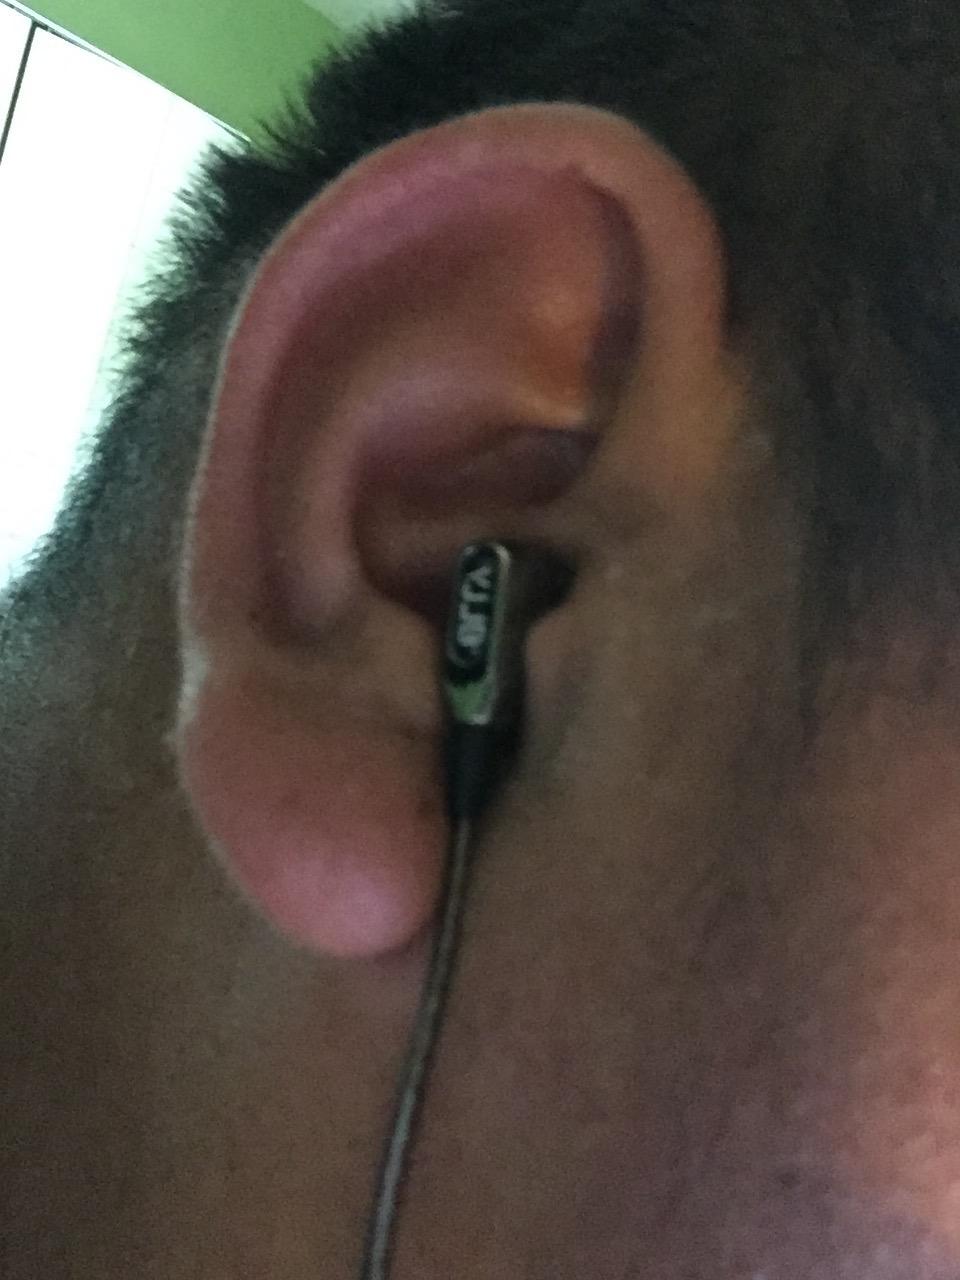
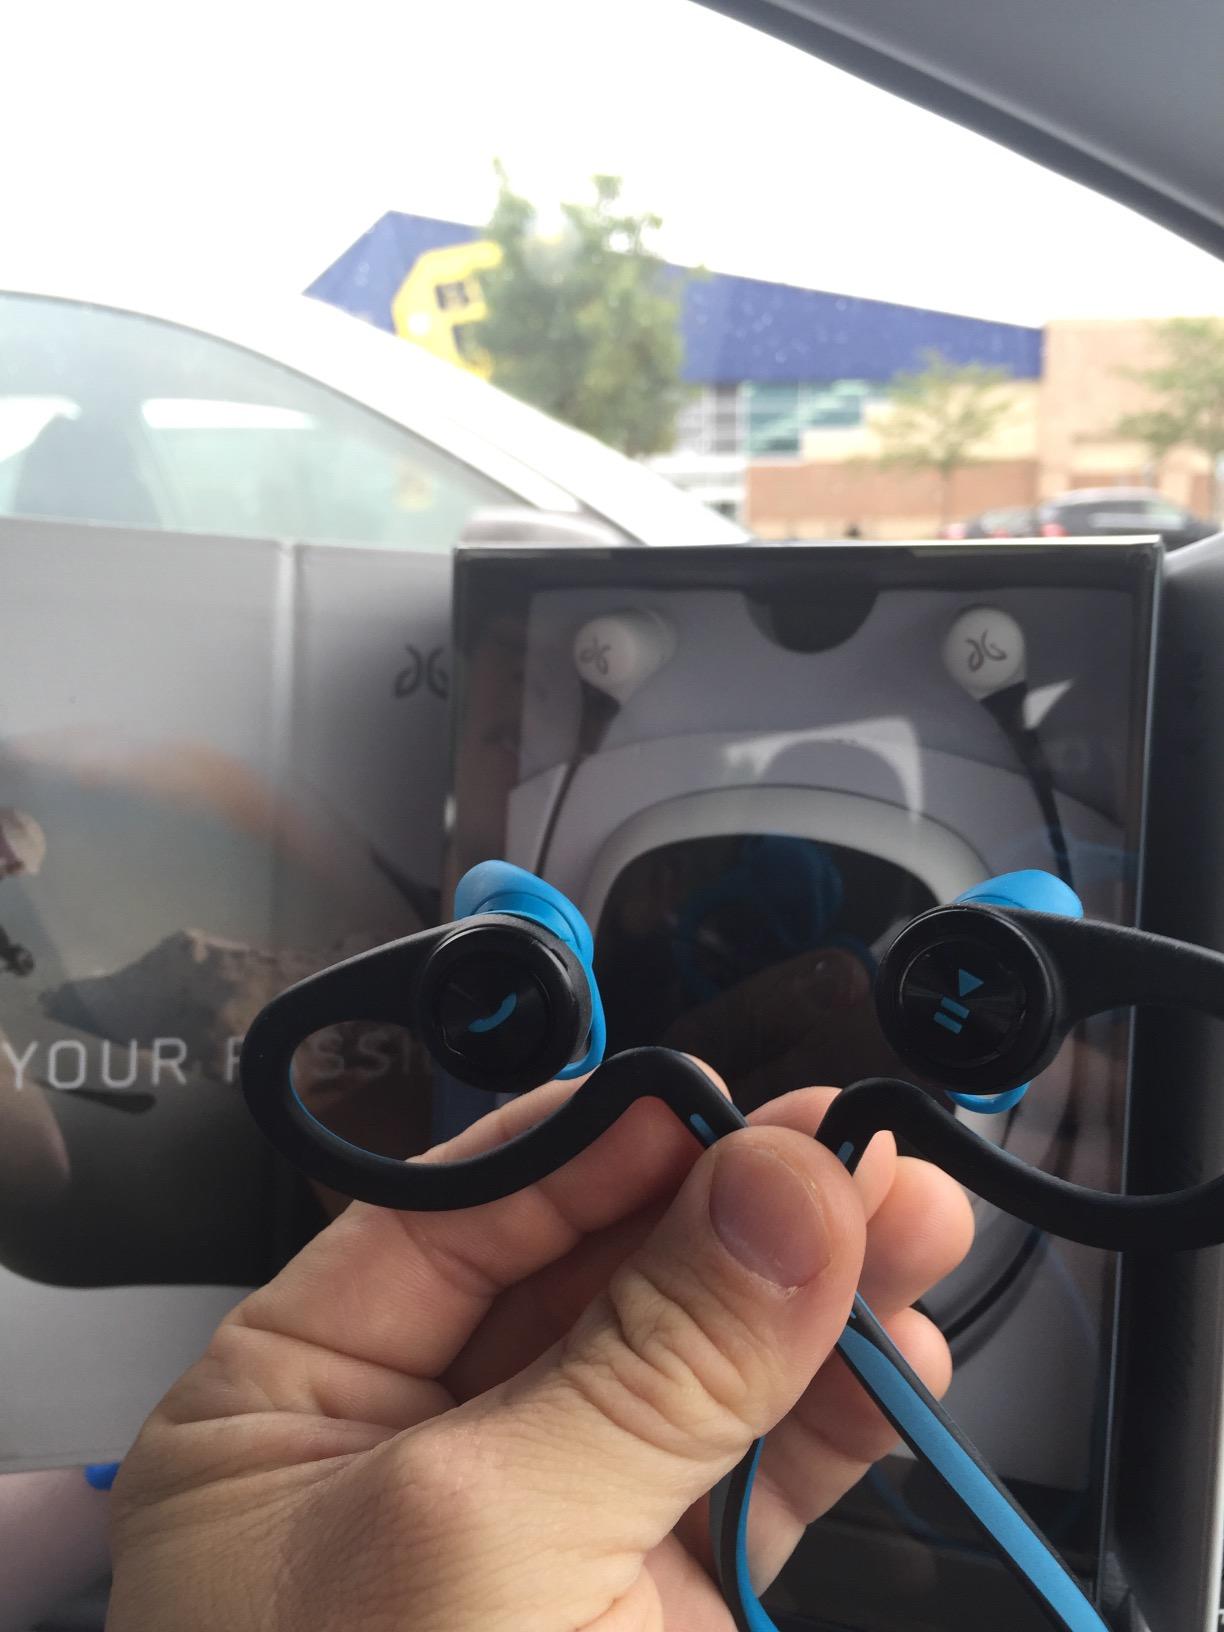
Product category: headphones
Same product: no